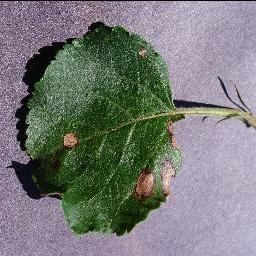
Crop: apple
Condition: black_rot